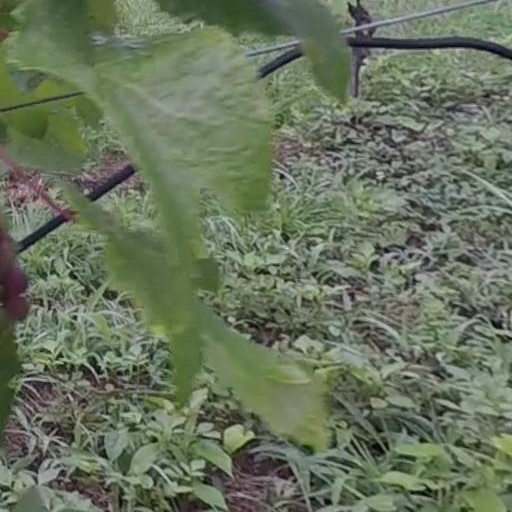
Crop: grape